Peep Hill, South Australia

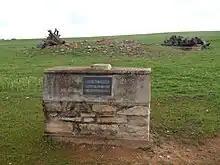
Peep Hill School memorial and ruins

A Lutheran congregation was officially formed in Peep Hill in 1888, although services had been conducted there since 1880. Initially, the congregation worshipped in the school until St Michael's Lutheran Church was opened in 1890. The church underwent renovations in 1936 and transitioned from the Point Pass Parish to the Eudunda Parish in 1966. The church continues in operation, and is now part of the Eudunda Robertstown Lutheran Parish.